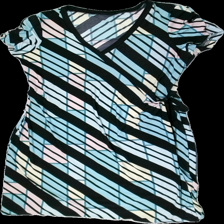
View: front
Type: Dress
Category: Ladies
Brand: Lindex
Colors: Multicolor, Black, Blue, Yellow
Material: 100% polyester
Pattern: Geometric print
Cut: V-collar
Size: XL
Season: Summer
Price range: 100-150
Recommended usage: Reuse